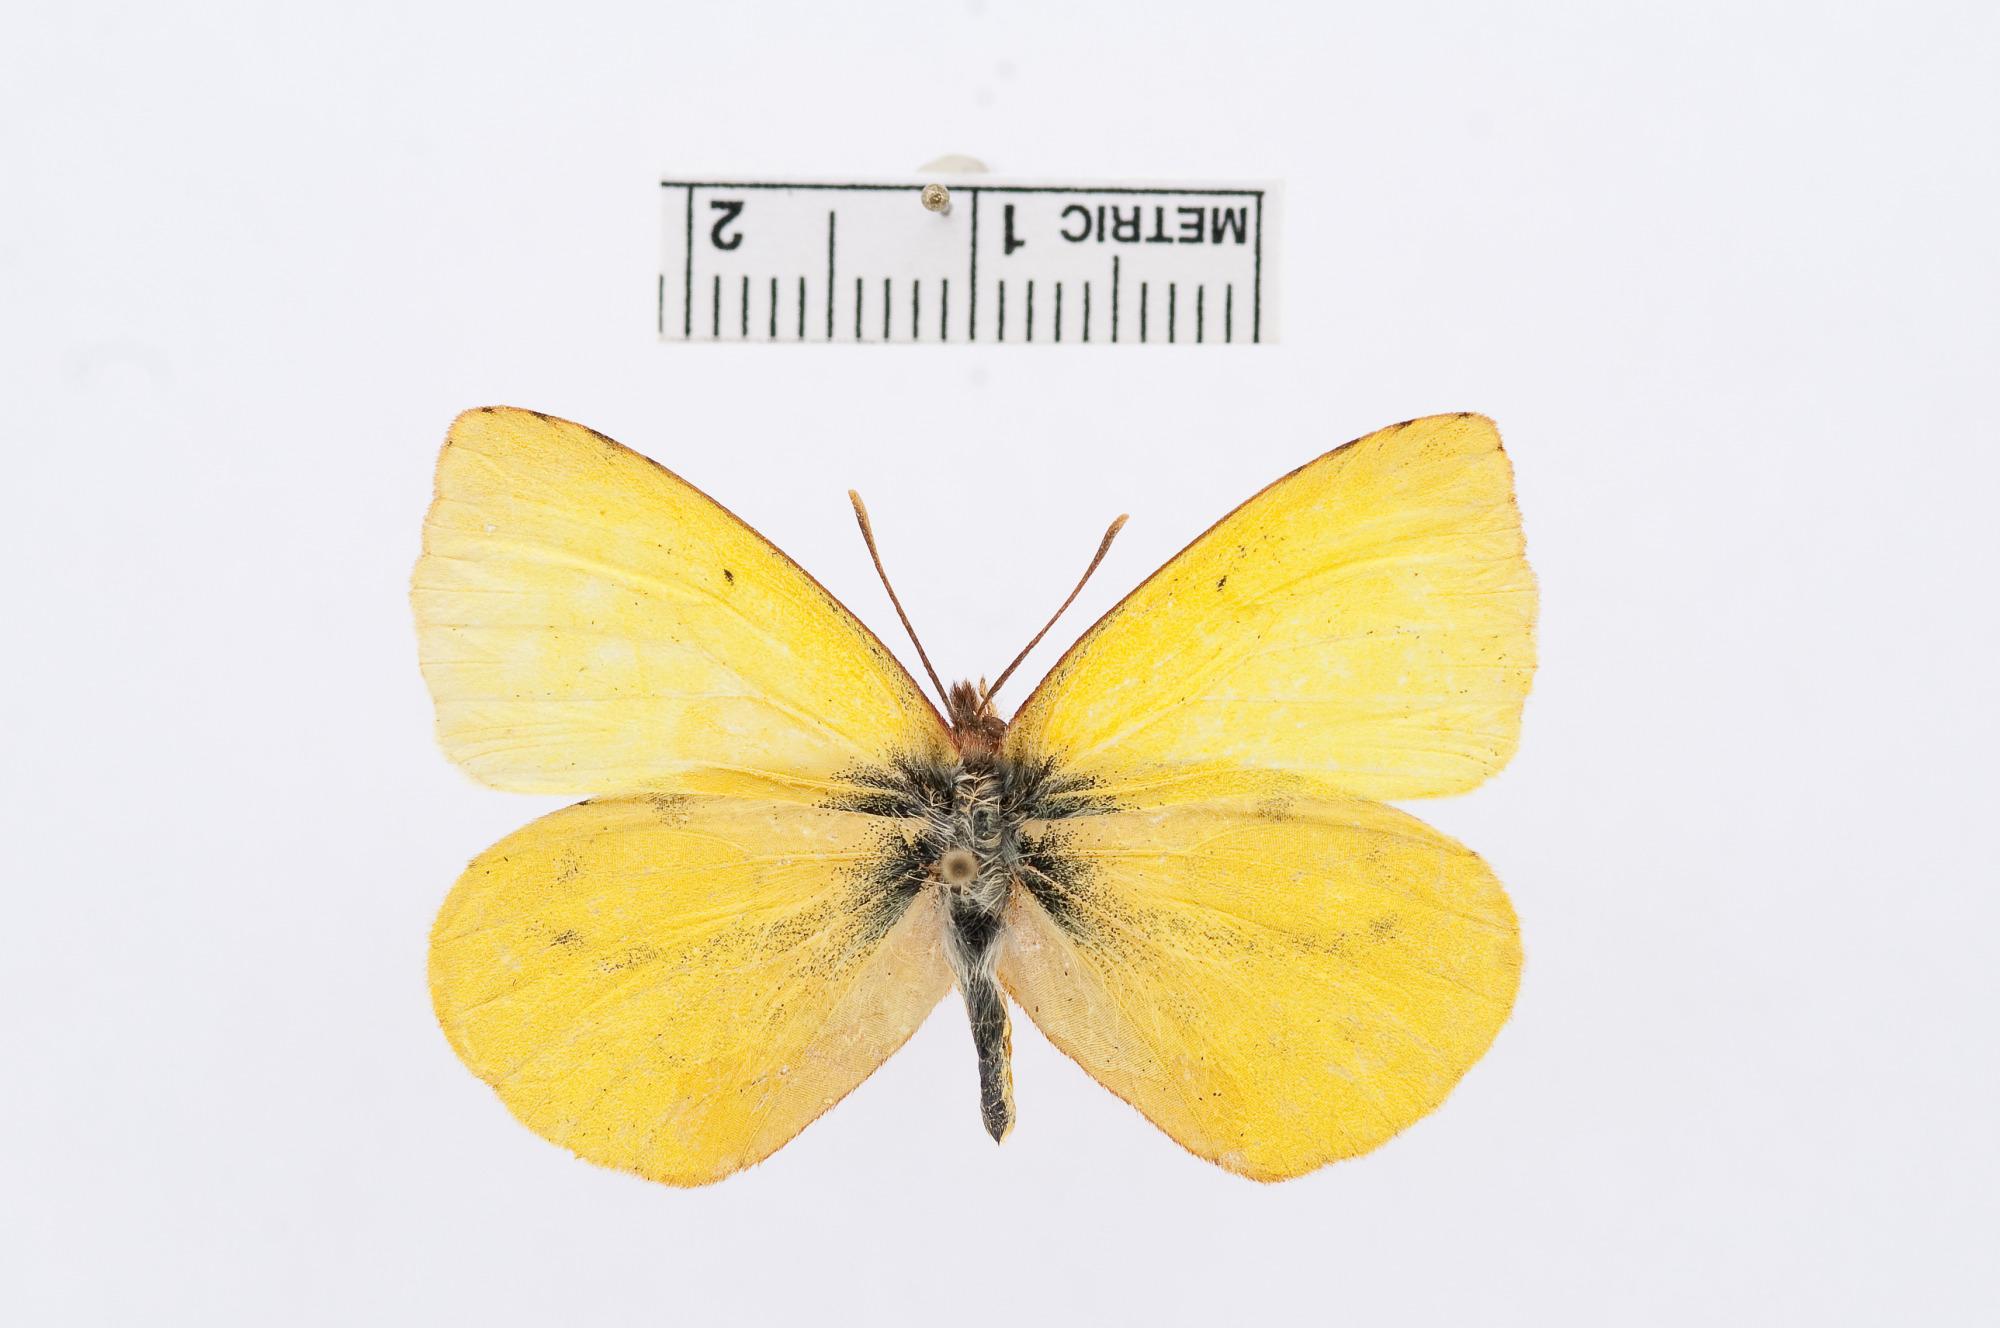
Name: Teriocolias zelia
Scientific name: Teriocolias zelia
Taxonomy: Animalia, Arthropoda, Hexapoda, Insecta, Lepidoptera, Pieridae, Coliadinae